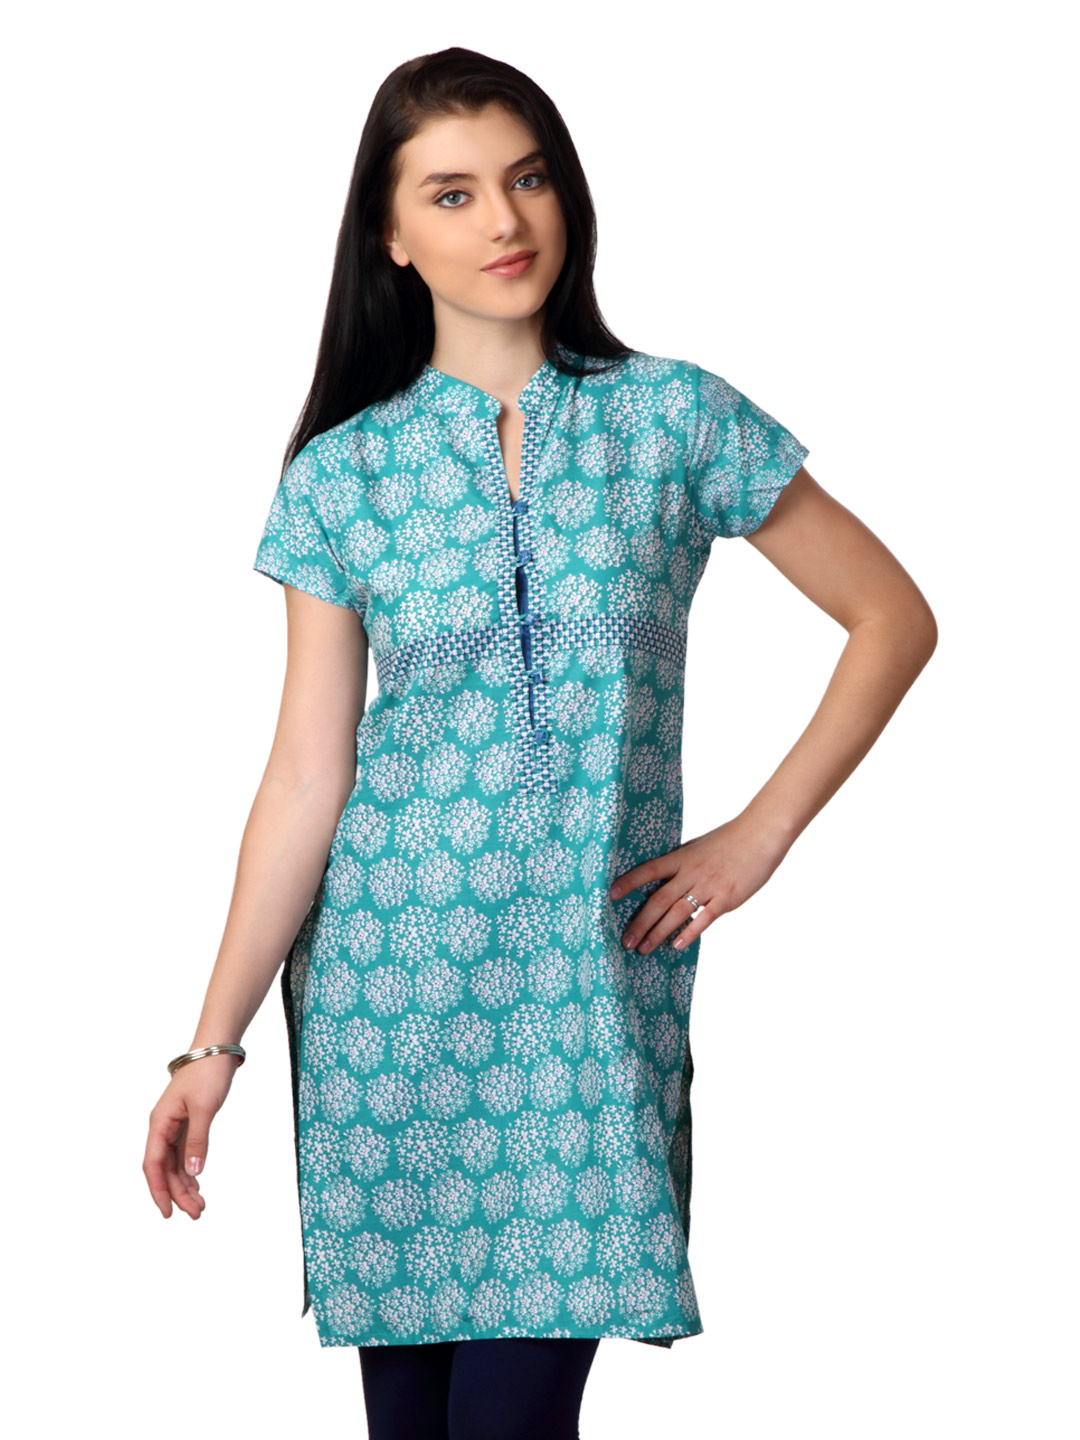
Vishudh Women Blue Printed Kurta
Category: Apparel / Topwear / Kurtas
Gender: Women
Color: Blue
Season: Summer 2012
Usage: Ethnic